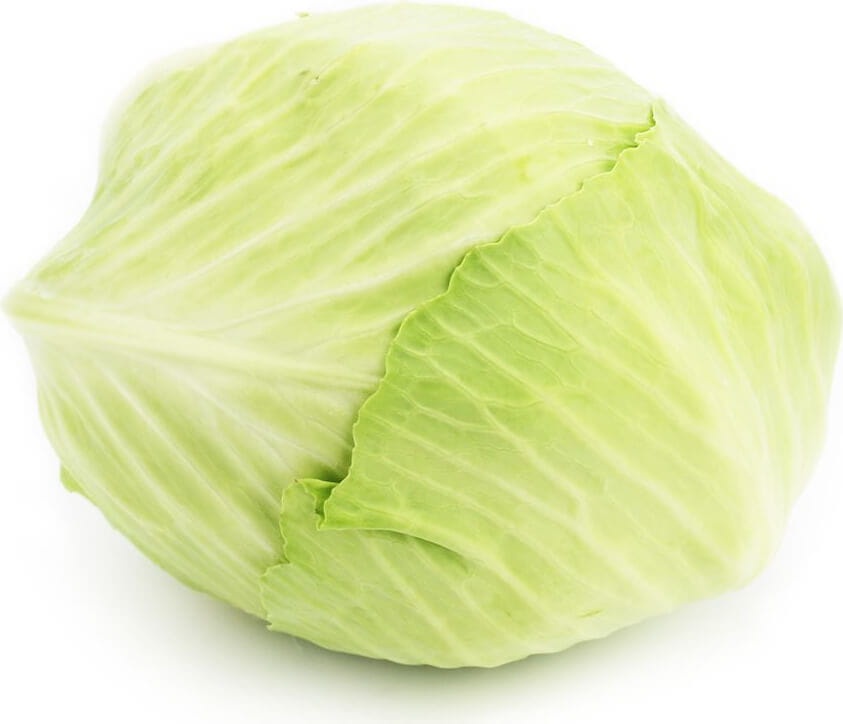
Frischer junger Weißkohl BIO (polnisch) (ca. 150 kg)
- kann die Gewichtsabnahme unterstützen - eine Quelle für Vitamine und Mineralstoffe - hervorragend für Salate p> Kohl ist eine Grünpflanze aus der Familie der Kohlgewächse. In freier Wildbahn kommt sie vor allem in Europa vor, insbesondere im Mittelmeerraum. Seine vielen Arten, Kreuzungen und Varietäten werden in vielen Teilen der Welt als Gemüse angebaut. Verwandte des Kohls sind: Rosenkohl, Brokkoli, Blumenkohl, Kohlrabi und Grünkohl. Entgegen der landläufigen Meinung ist Kohl ein gesundes, nicht so schwer verdauliches Gemüse. Seinen schlechten Ruf verdankt es vor allem schweren, kalorienreichen Zusatzstoffen wie Speck oder Schweinshaxe. 100 g Kohl enthalten etwa 40 kcal und sind reich an Vitaminen – A, B, C, E und K – und Mineralstoffen – Calcium, Kalium, Magnesium und Eisen. Kohl kann auf viele Arten zubereitet werden. Meistens wird es roh in Form von Salaten serviert, aber nichts hindert Sie daran, es zu kochen, zu braten oder zu schmoren. Auf der Suche nach neuen kulinarischen Erfahrungen mit seiner Verwendung lohnt es sich auch, die asiatische Küche auszuprobieren. Weißkohl ist die beliebteste Kohlsorte unserer Region. Es wird besonders für traditionelle polnische Gerichte empfohlen: Bigos, Kohlrouladen und Sauerkrautsuppe. EMPFOHLENE LAGERUNG SBEDINGUNGEN Kühl und trocken lagern
Brand: BIO PLANET
Category: Food, Beverages & Tobacco > Food Items > Fruits & Vegetables > Fresh & Frozen Vegetables > Cabbage